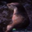
Label: otter